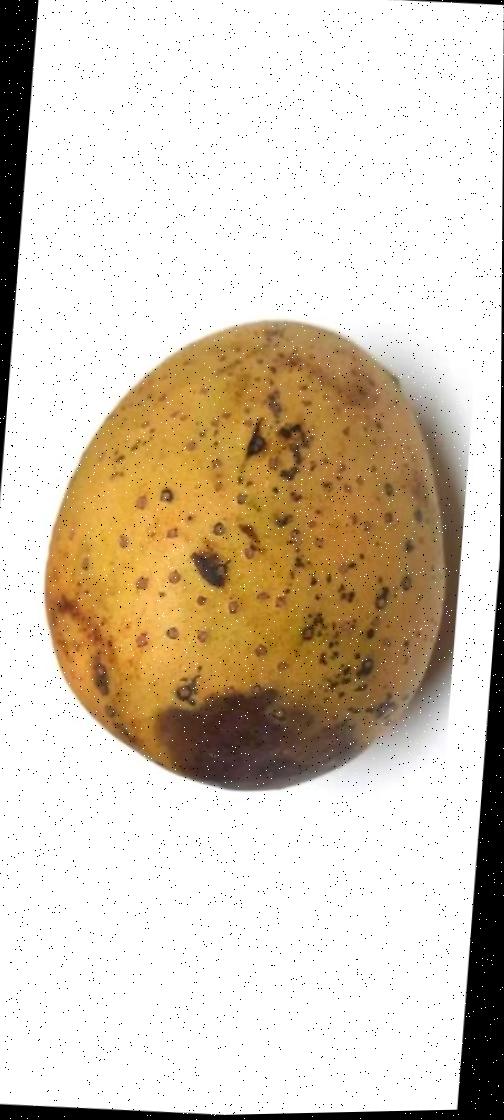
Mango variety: Gourmoti